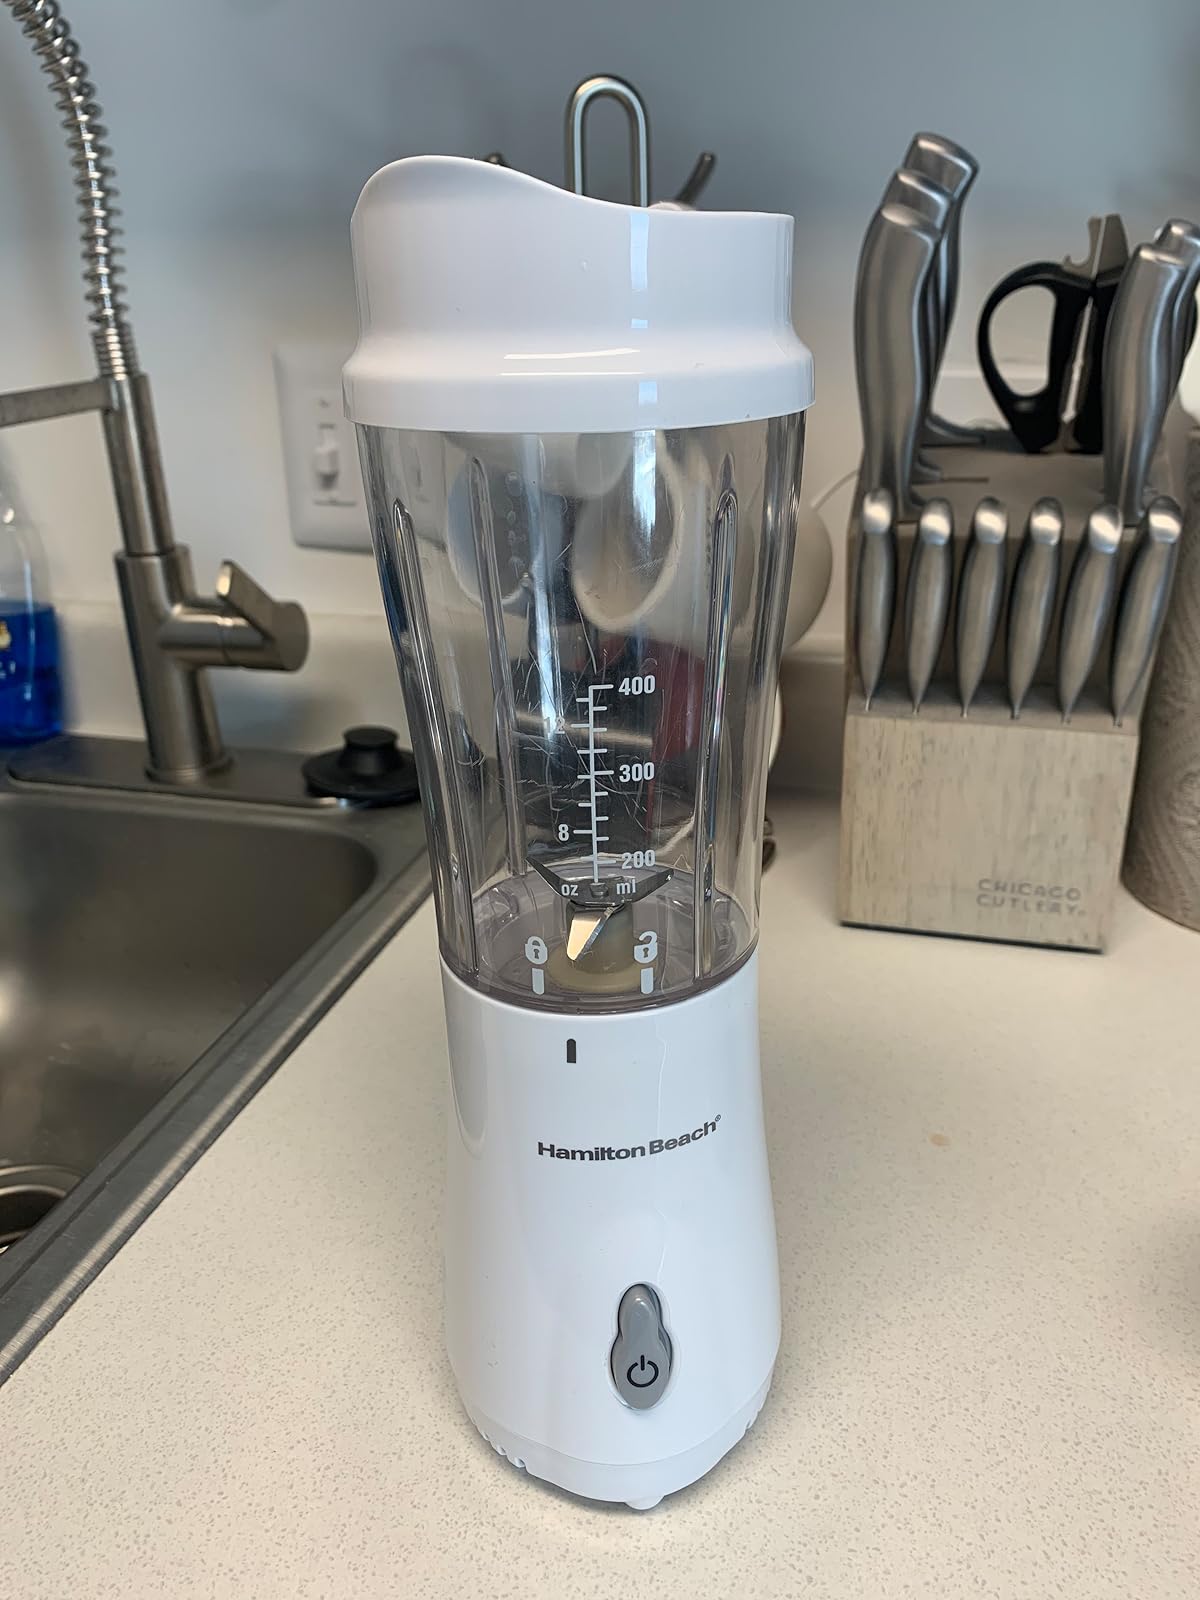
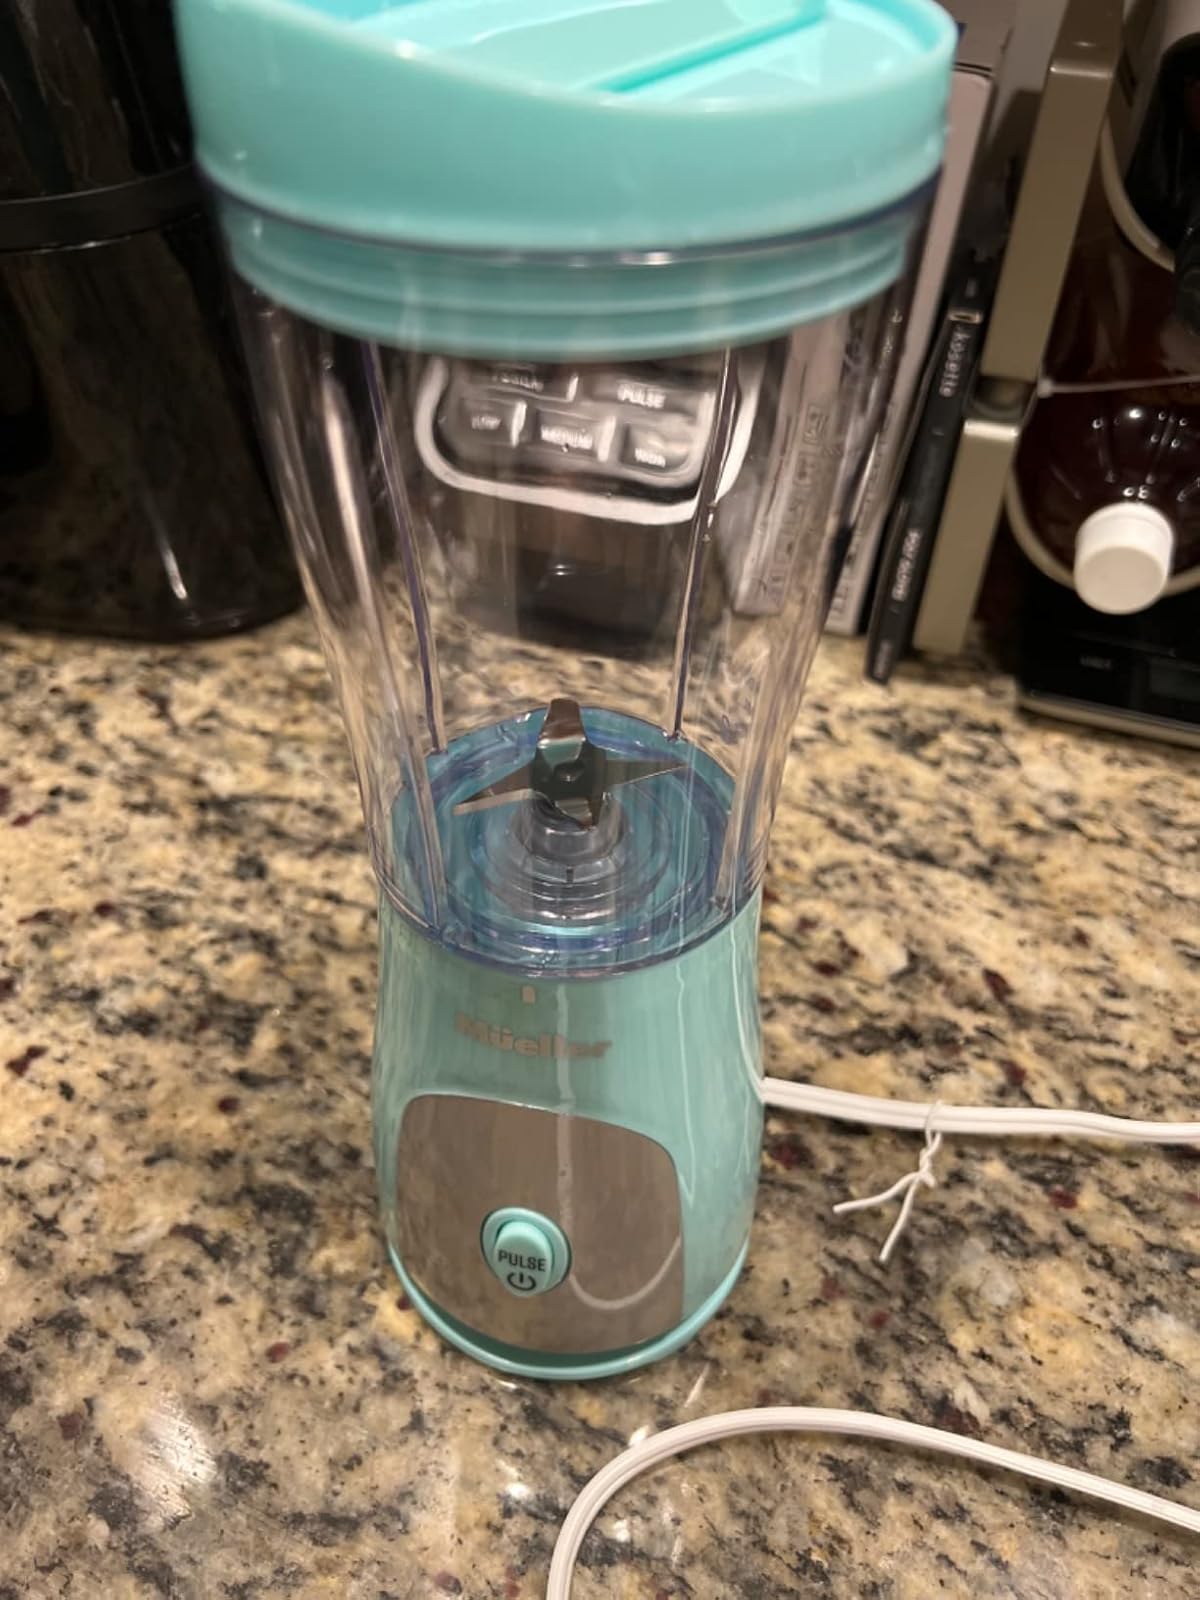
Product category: items_blender
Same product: no